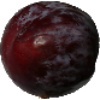
Label: Plum 1